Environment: real
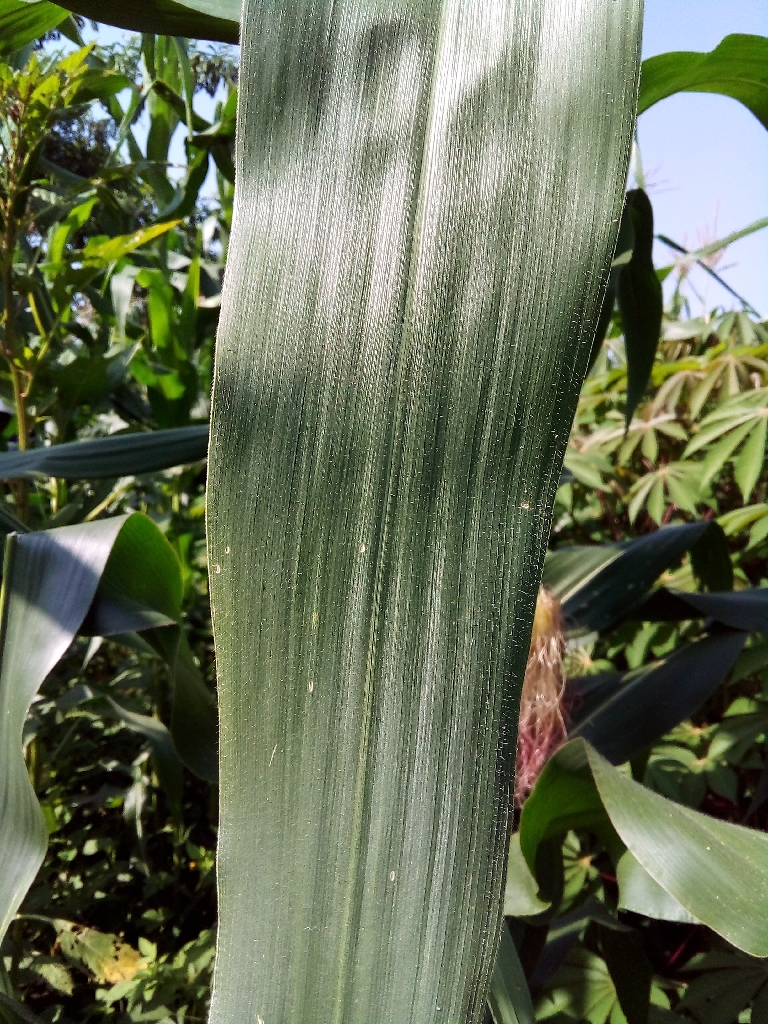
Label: healthy